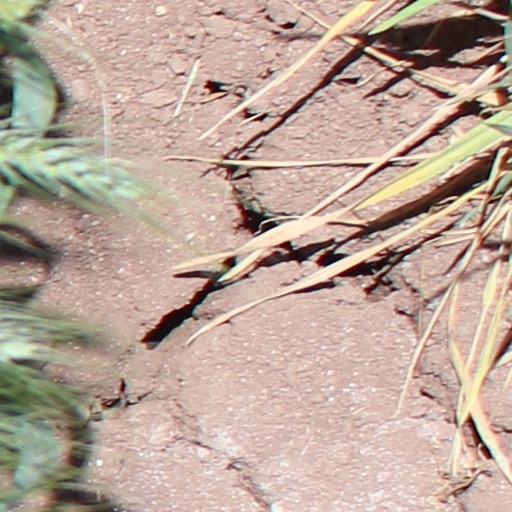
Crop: wheat